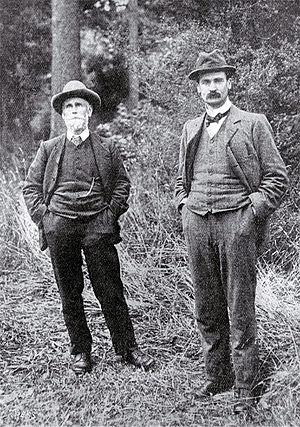
Leonard C. Cockayne est un botaniste britannique, né le 7 avril 1855 à Sheffield et mort le 8 juillet 1934.